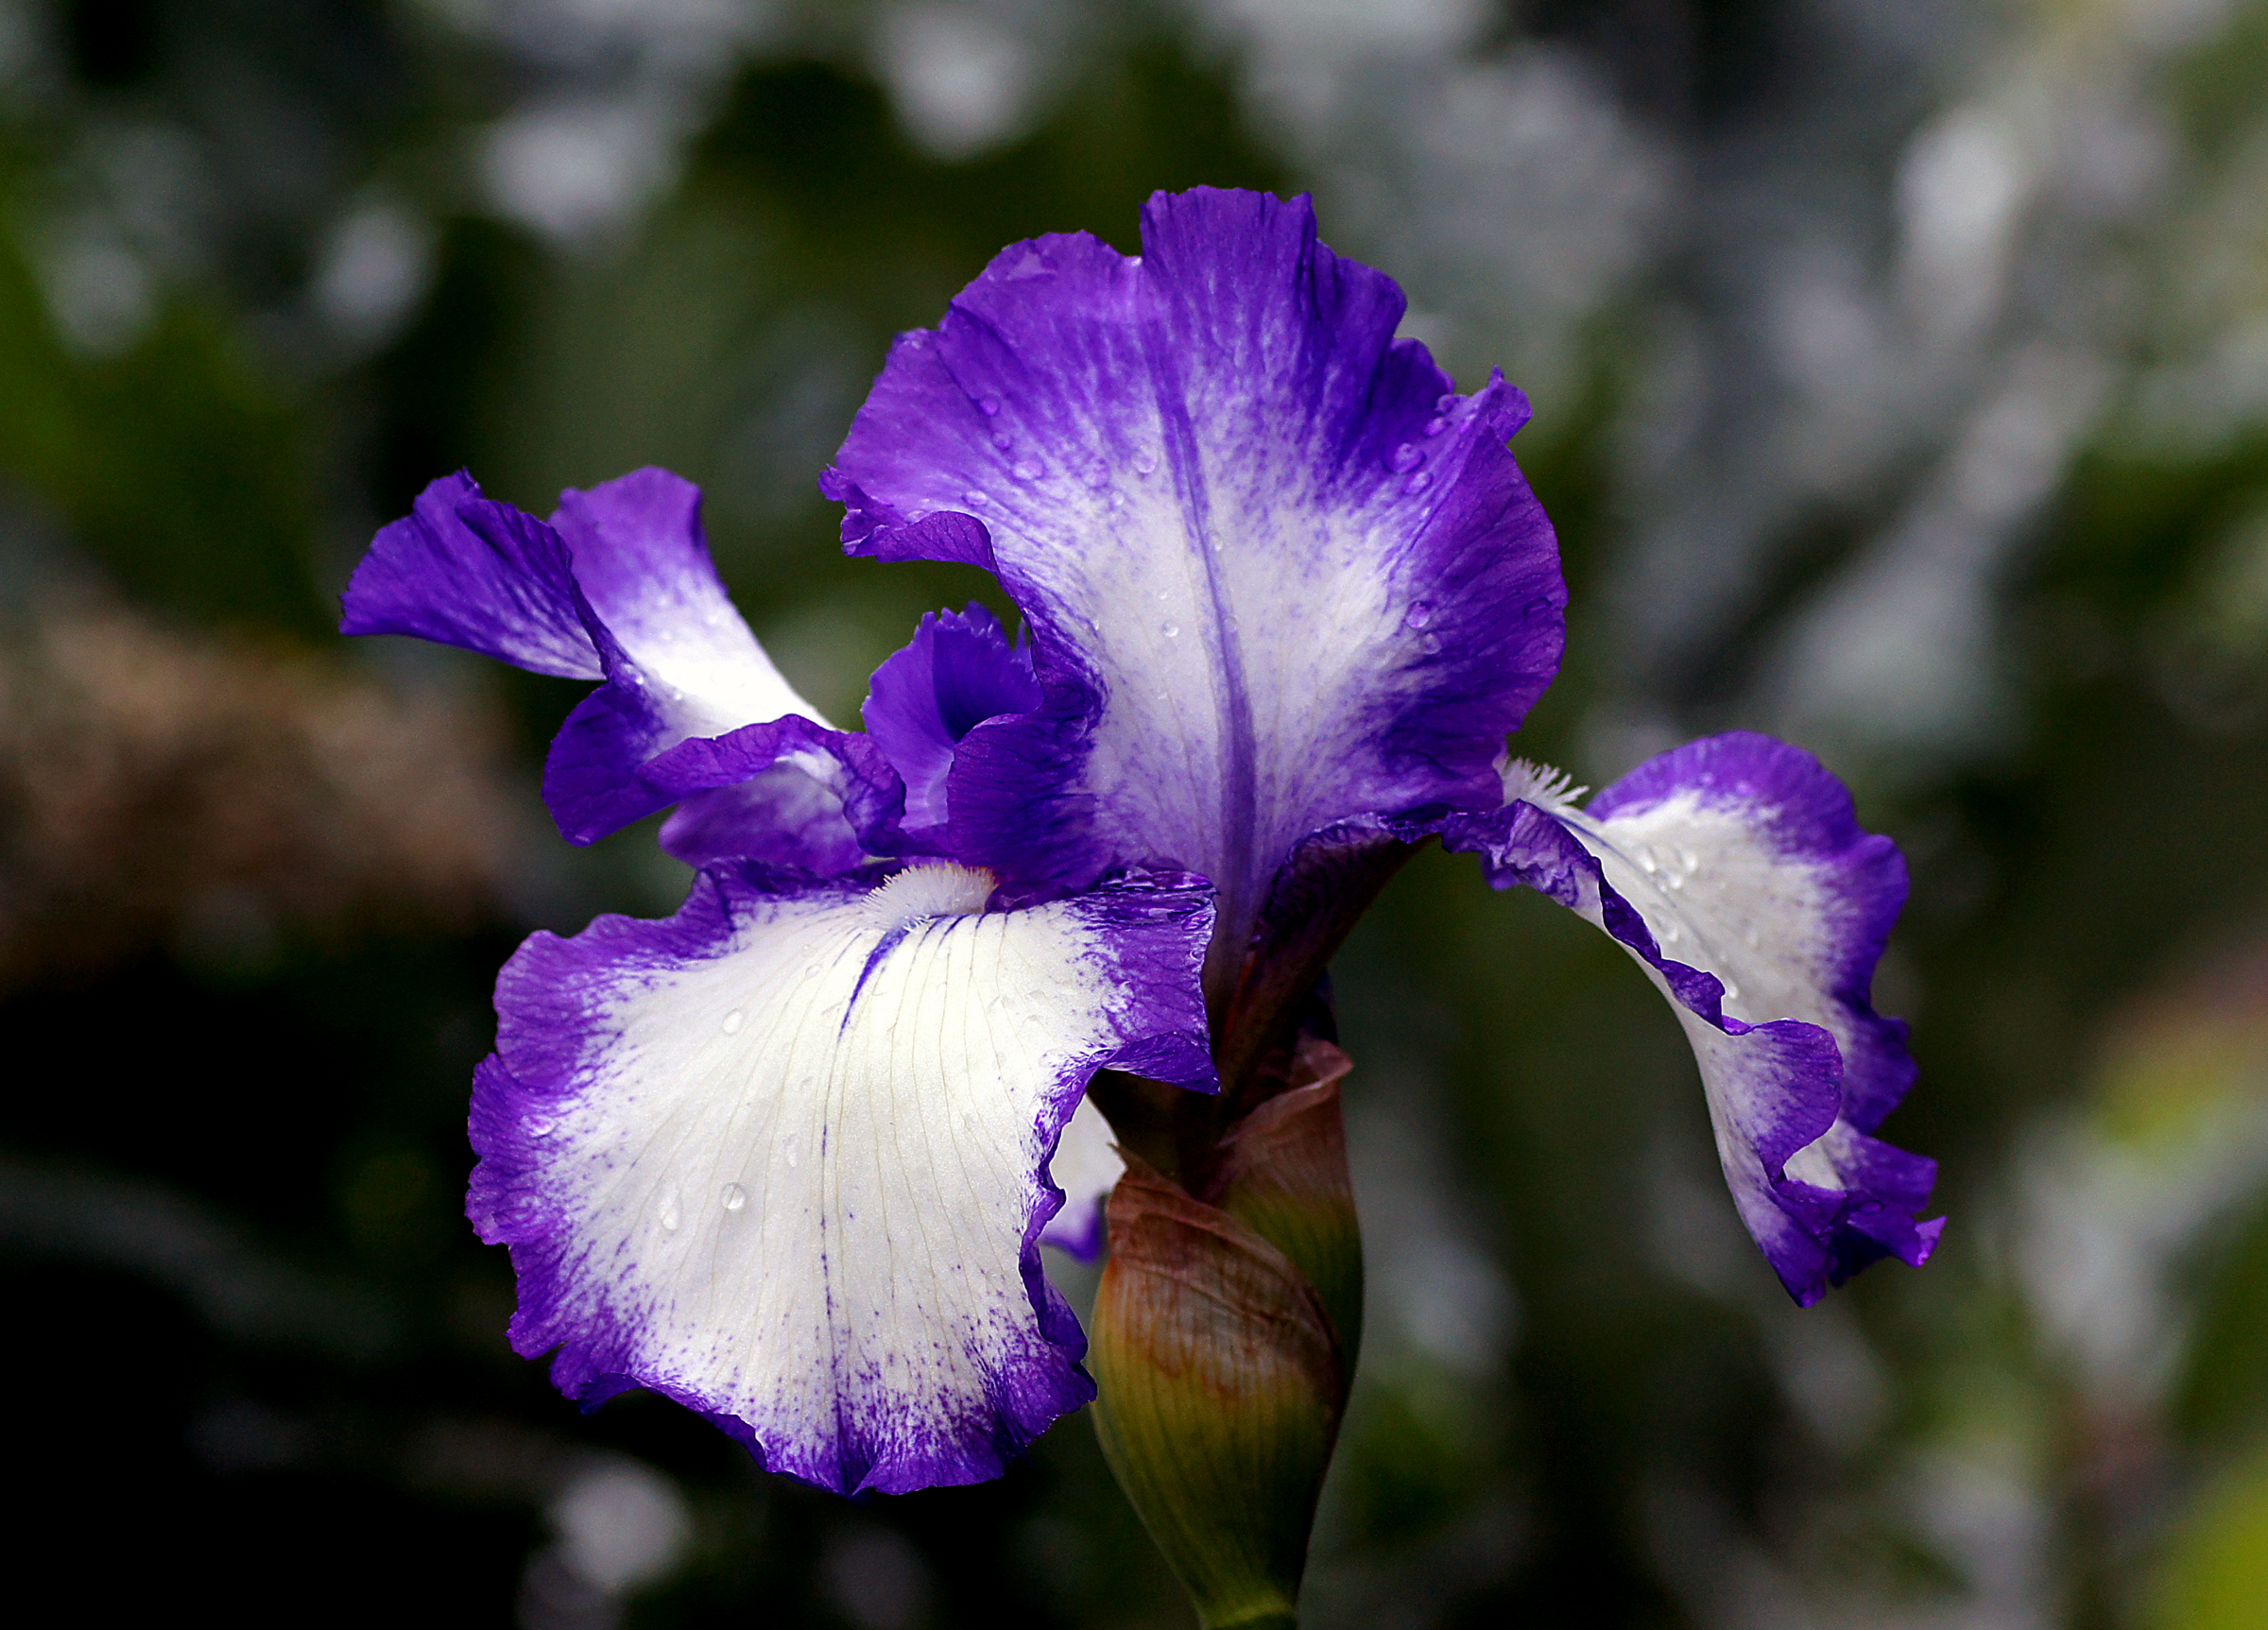
nature, blossom, plant, flower, purple, petal, botany, flora, wildflower, flowers, iris, eye, organ, blooms, sonydslra580, tamron90mmmacro, looptheloopiris, monavalechristchurch, macro photography, flowering plant, iris versicolor, land plant, iris family